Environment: real
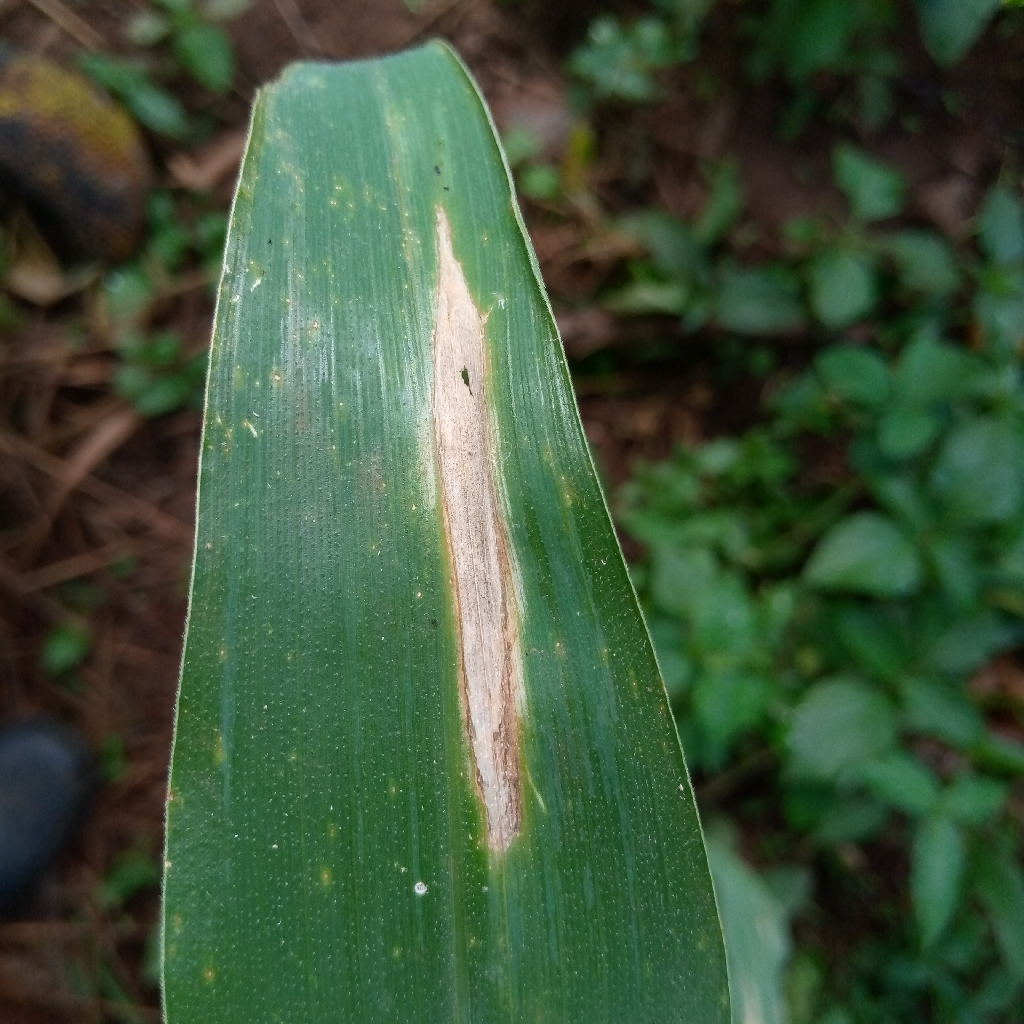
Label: northern_corn_leaf_blight